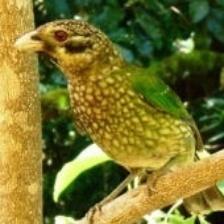
Species: SPOTTED CATBIRD
Scientific name: AILUROEDUS MACULOSUS